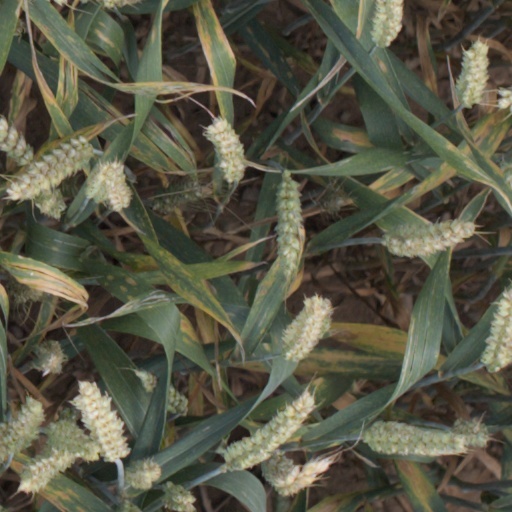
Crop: wheat